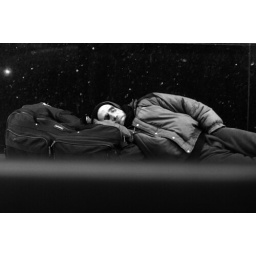
a view from my car window while driving in the city of brotherly love in the cold afternoon below 30F.